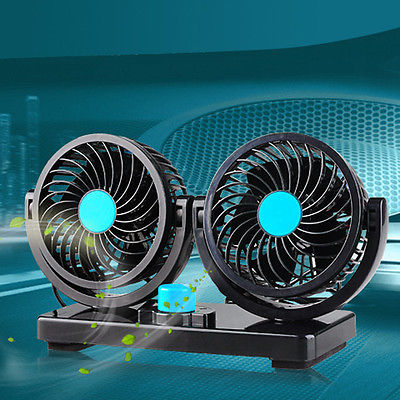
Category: fan